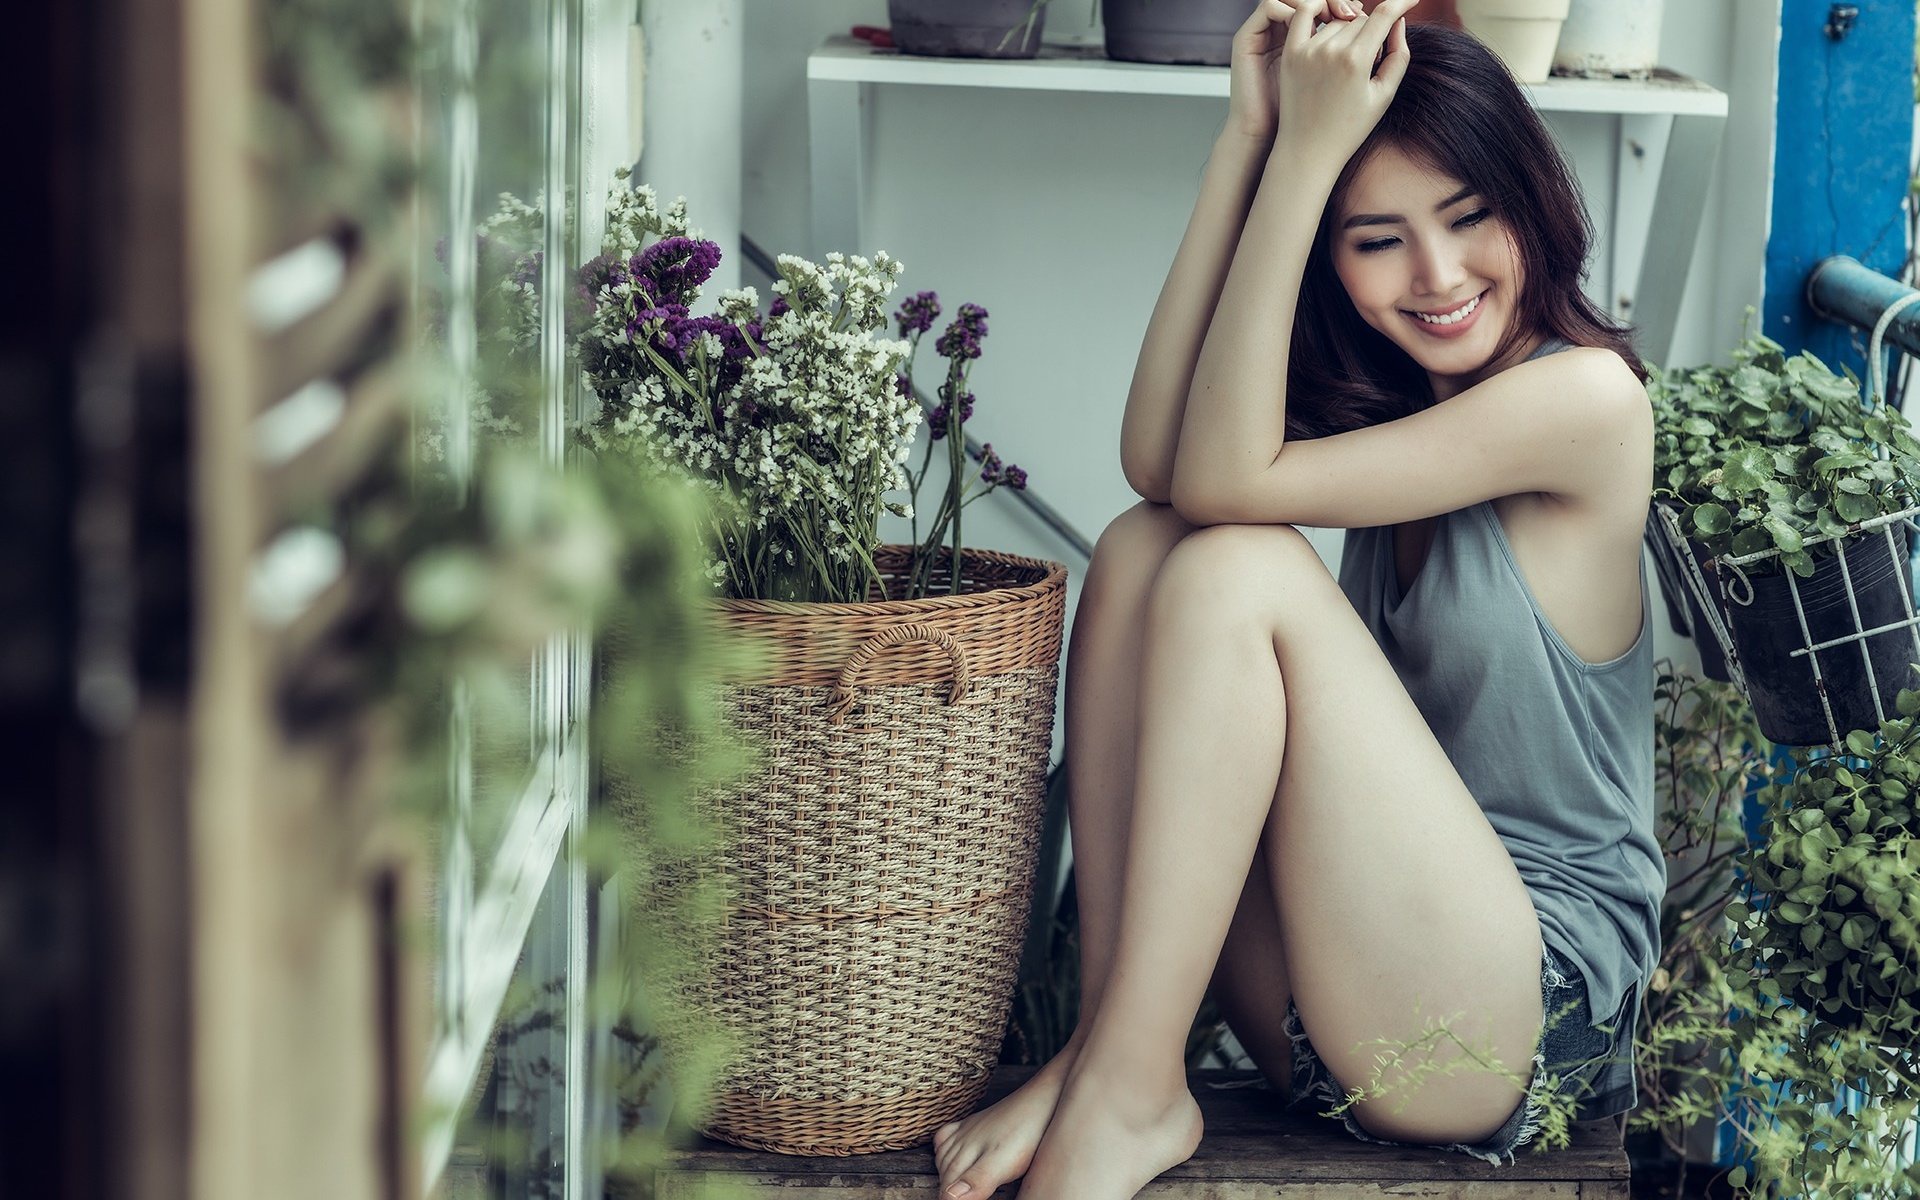
women, lady, model, person, photography, wallpaper, plant, hairstyle, photograph, shoulder, furniture, leg, flower, flash photography, waist, thigh, sunlight, knee, happy, wall, eyewear, street fashion, wood, grass, black hair, long hair, beauty, human leg, snapshot, magenta, pattern, blond, brown hair, boot, sitting, floral design, spring, denim, fur, room, portrait photography, fashion model, cut flowers, floristry, photo shoot, flesh, garden